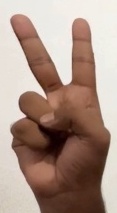
ASL sign: V